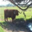
Label: cattle